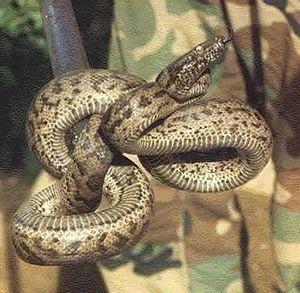
La faune de Porto Rico, comme celle de nombreux autres archipels, se caractérise par un fort endémisme et une faible diversité biologique. Les chauves-souris sont les seuls mammifères terrestres indigènes existants à Porto Rico. Tous les autres mammifères terrestres de la région ont été introduits par les hommes, principalement des chats, des chèvres, des moutons, la petite mangouste indienne et des singes. En revanche, des dauphins, des lamantins et des baleines fréquentent depuis toujours les côtes. Des 349 espèces d'oiseaux, environ 120 viennent de l'archipel, et 47,5 % y sont rares. L'animal le plus reconnaissable et le plus célèbre de Porto Rico est probablement Eleutherodactylus coqui, une petite grenouille endémique très bruyante devenue un des symboles de l'île. Elle fait partie des 86 espèces qui constituent l'herpétofaune de l'île. Il n'existe pas de poissons d'eau douce indigènes à Porto Rico, mais quelques espèces, introduites par l'homme, ont peuplé les réservoirs et les fleuves. La faible diversité biologique est également évidente parmi les invertébrés, qui constituent la majeure partie de la faune de l'archipel.
Chilabothrus inornatus, le Boa de Porto Rico, est une espèce de serpents de la famille des Boidae.
Chilabothrus est un genre de serpents de la famille des Boidae.